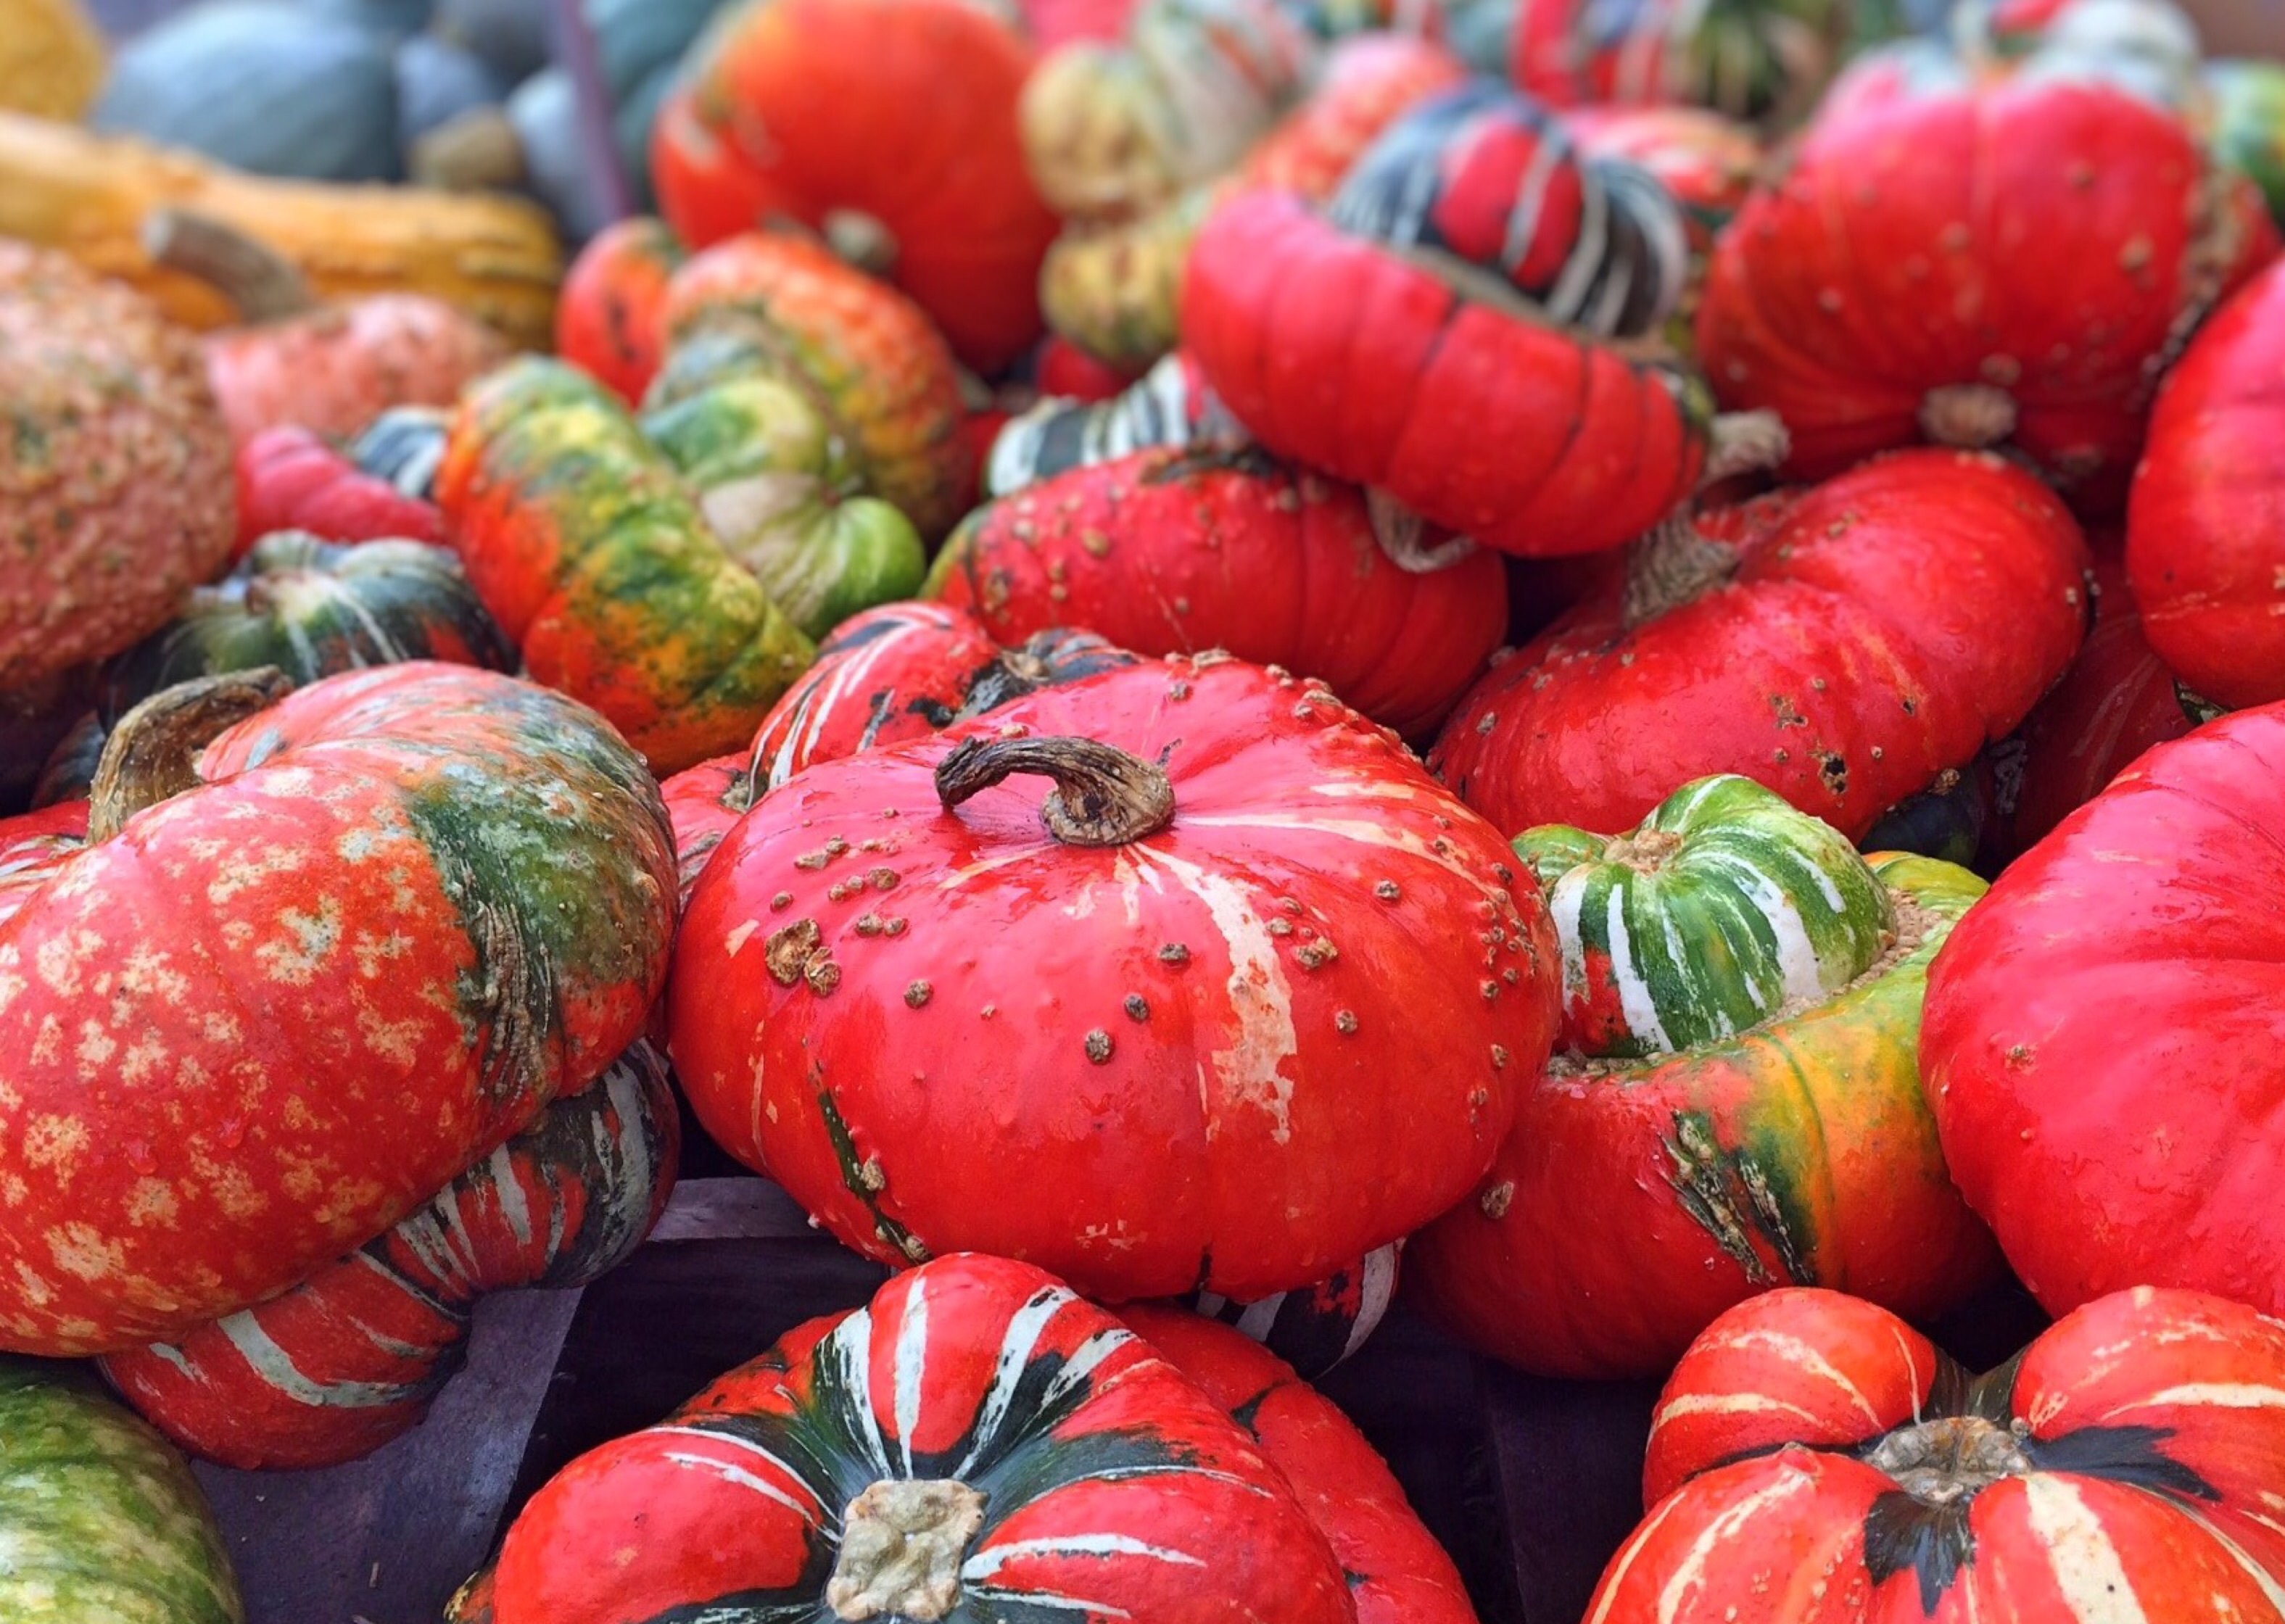
plant, fruit, fall, flower, food, red, harvest, produce, vegetable, autumn, pumpkin, season, gourd, mature, flowering plant, land plant